Stephen Crowe (composer)

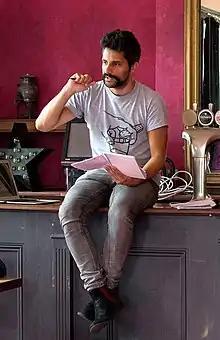
Crowe directing

Stephen Crowe is an English composer of chamber operas and experimental music. His work has been performed internationally. After performances in London, Edinburgh, Dublin, Cambridge and Berlin his The Francis Bacon Opera was described as both "pretentious nonsense" and "avoiding the pitfalls of pretentiousness".